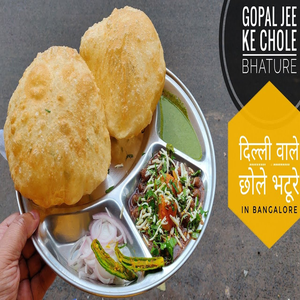
Dish: cholebhature